Harby, Leicestershire

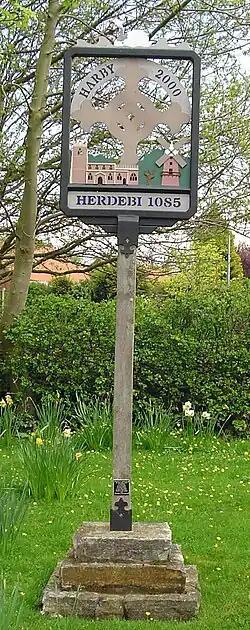
Herdebi 1085 – Harby 2000

Old names for the village include Hereby, Herdby, Hedeby, and Harteby. The first element "Har" either derives from the old Scandinavian "hiorth" meaning herd, flock, or the old Norse personal name "Herrothr", found in old Danish as "Heroth". The second element is the old Scandinavian "by", meaning a village or homestead.